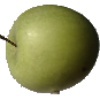
Label: apple_granny_smith